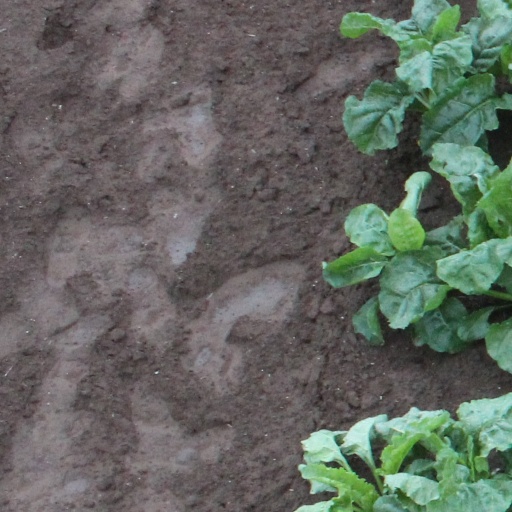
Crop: sugar beet